Medieval Warm Period

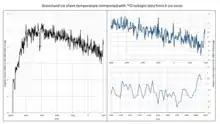
Greenland ice sheet temperatures interpreted with 18O isotope from 6 ice cores (Vinther, B., et al., 2009). The data set ranges from to and has a resolution of around 20 years. That means that each data point represents the average temperature of the surrounding 20 years.

Lloyd D. Keigwin's 1996 study of radiocarbon-dated box core data from marine sediments in the Sargasso Sea found that its sea surface temperature was approximately cooler approximately 400 years ago, during the LIA, and 1700 years ago, and was approximately warmer 1000 years ago, during the MWP.